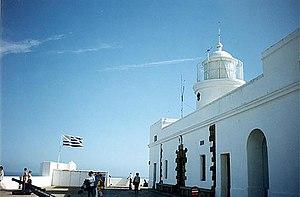
Citadelle Montevideo sur les hauteurs de la ville
L’Uruguay ou République Orientale d’Uruguay, est un petit pays de 176 220 km², situé dans le cône Sud de l’Amérique du Sud, au Nord-Est de l’Argentine et au Sud du Brésil. Pays d’immigration, on y dénombre en 2020, 88% de la population descendant des Européens.